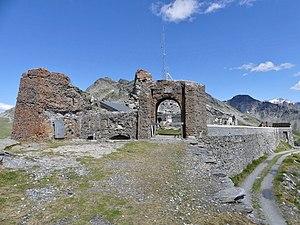
Vue, en été, de la Redoute Ruinée sur les hauteurs de la station de La Rosière, à 2 383 mètres d'altitude, en Savoie.
La Rosière - Espace San Bernardo est une station de sports d'hiver de la Tarentaise, située sur le territoire communal de Montvalezan, dans le département de la Savoie en région Auvergne-Rhône-Alpes. À 1 850 m, elle est construite sur un site en balcon, exposée plein sud et offrant un panorama sur la vallée. Le domaine skiable est relié au grand domaine franco-italien Espace San Bernardo.